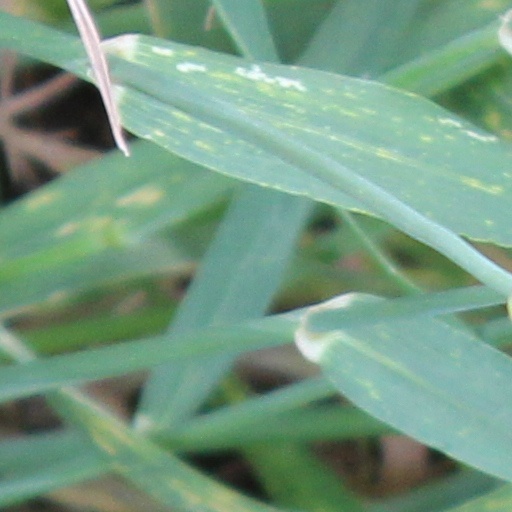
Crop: wheat